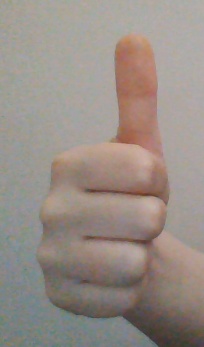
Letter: aleff